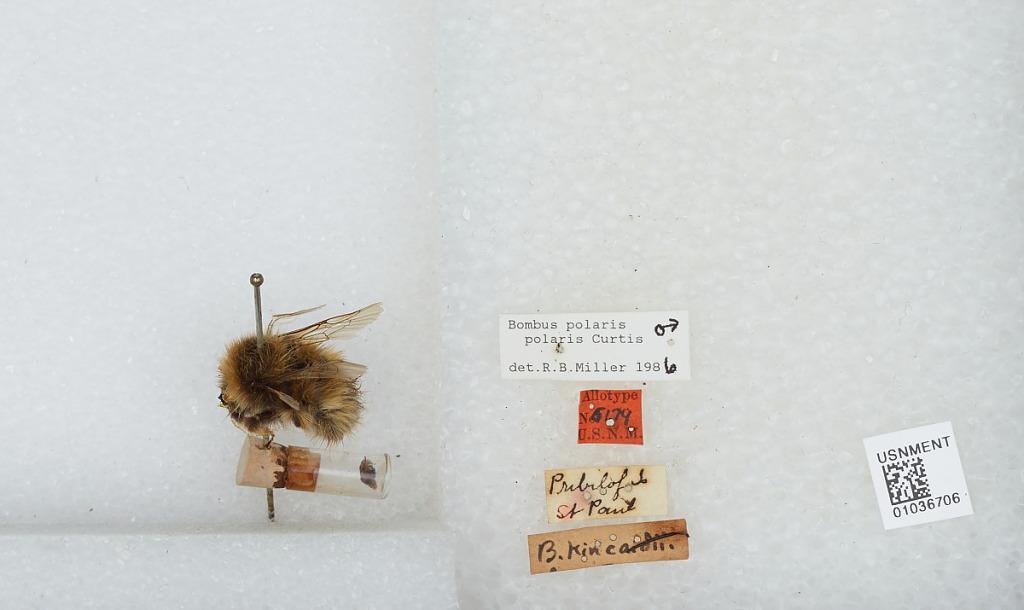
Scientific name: Bombus (Alpinobombus) polaris Curtis
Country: United States
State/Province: Alaska
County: Aleutians West
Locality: Saint Paul Island, Pribilof Islands
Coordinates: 57.18, -170.27
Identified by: Miller, R. B.